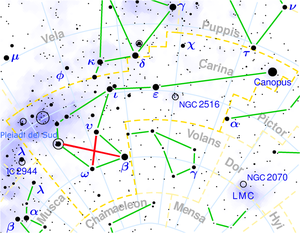
"La Croix de diamant est un astérisme de la constellation australe de la Carène, voisine du pôle sud céleste. La Croix de diamant est composée de quatre étoiles brillantes : β Carinæ, θ Carinae, υ Carinae et Omega Carinae. Ces quatre étoiles créent une forme de diamant presque parfaite, d'où le nom ""Croix de diamant"". L'astérisme complet est visible à tous les observateurs au sud de la latitude 20°N.